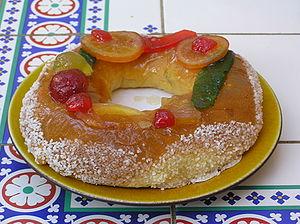
La galette des rois est une galette traditionnellement élaborée et consommée dans une majeure partie de la France, au Québec, en Acadie, en Suisse, au Luxembourg, en Belgique et au Liban à l'occasion de l’Épiphanie, fête chrétienne qui célèbre la visite des rois mages à l'enfant Jésus, célébrée selon les pays le 6 janvier ou le premier dimanche après le 1ᵉʳ janvier.
La cuisine provençale est une cuisine traditionnelle qui allie une grande diversité de produits de Provence méditerranéenne. Elle est historiquement avant tout tributaire, dès le Moyen Âge, de la prise du pouvoir des comtes de Provence dans le royaume de Naples, après la bataille de Bénévent en 1266, puis de l'installation des papes à Avignon. Elle n'en a pas moins évolué au cours des siècles suivants, en particulier avec l'arrivée des produits comestibles du Nouveau Monde.
Le gâteau des rois est un gâteau, plus ou moins dense ou brioché, usuellement élaboré et consommé en France et dans la péninsule Ibérique à l'occasion de l'Épiphanie, fête chrétienne qui célèbre la visite des rois mages à l'enfant Jésus, célébrée le 6 janvier. De forme torique, parfumé à l'eau de fleur d'oranger, il est recouvert de sucre et parfois de fruits confits.
La tradition provençale regroupe un certain nombre de coutumes vivaces qui ont toujours cours dans l'ensemble ou une partie importante de la Provence.
La cuisine de la Provence méditerranéenne est avant tout une cuisine liée aux produits de la pêche, de l'élevage et du terroir.